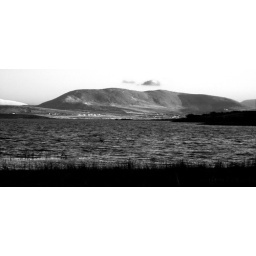
mountain and clouds over carrowmore lake